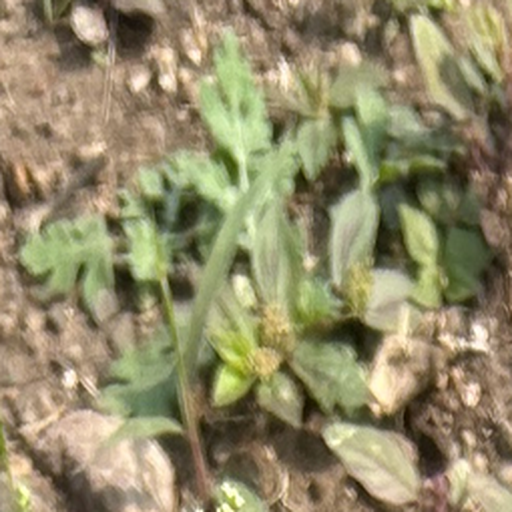
Weed species: Gajar_gavat_(Parthenium hysterophorus)